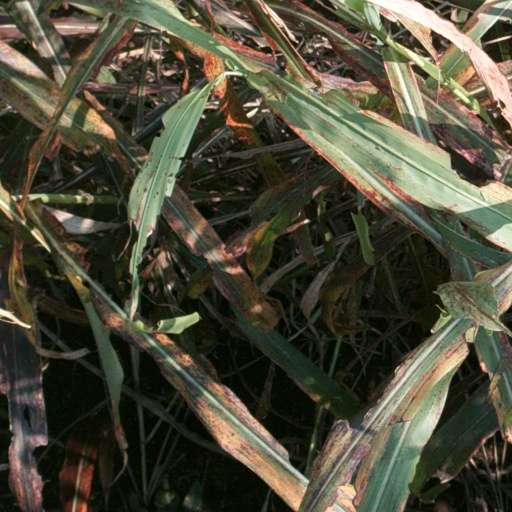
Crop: sorghum